Willis Ware

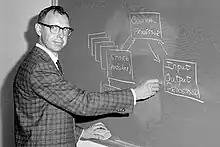
Willis Ware in 1962

Howard George Willis Ware (August 31, 1920 – November 22, 2013), popularly known as Willis Howard Ware was an American computer pioneer who co-developed the IAS machine that laid down the blueprint of the modern day computer in the late 20th century. He was also a pioneer of privacy rights, social critic of technology policy, and a founder in the field of computer security.